Hearn Generating Station

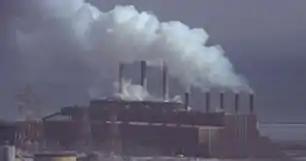
Hearn Generating Station operating circa 1960-70s prior to the construction of the superstack

The plant is located at 440 Unwin Avenue in Toronto's Port Lands area, directly south of the foot of Carlaw Avenue, across the shipping channel and next to the recently opened Portlands Energy Centre. The Richard L. Hearn Generating Station, together with the nearby Ashbridges Bay Wastewater Treatment Plant sewage sludge incinerator stack and the Commissioners Street waste incinerator stack, stand as towering landmarks of a bygone industrial era in the Portlands area of Toronto (all three facilities are no longer in operation, but their towering smokestacks still stand). The property was sold to Studios of America in 2018.